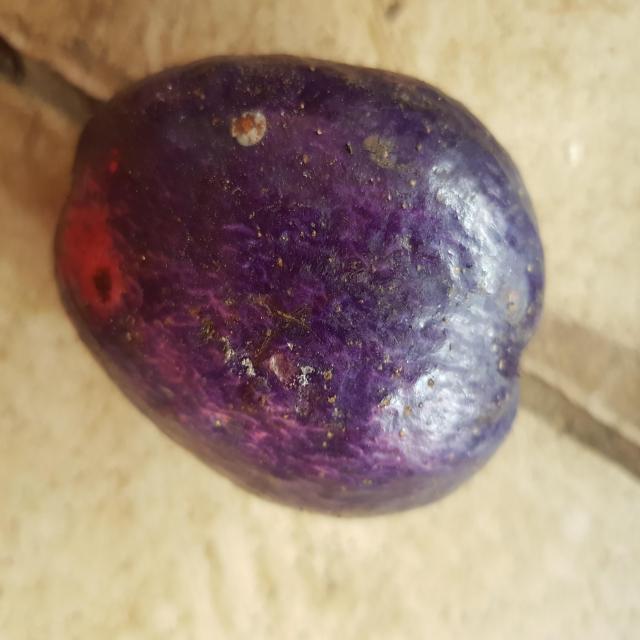
Plum grade: unaffected